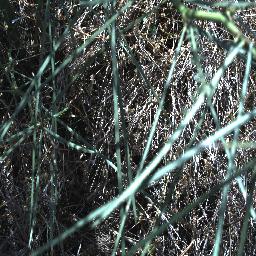
Label: parkinsonia